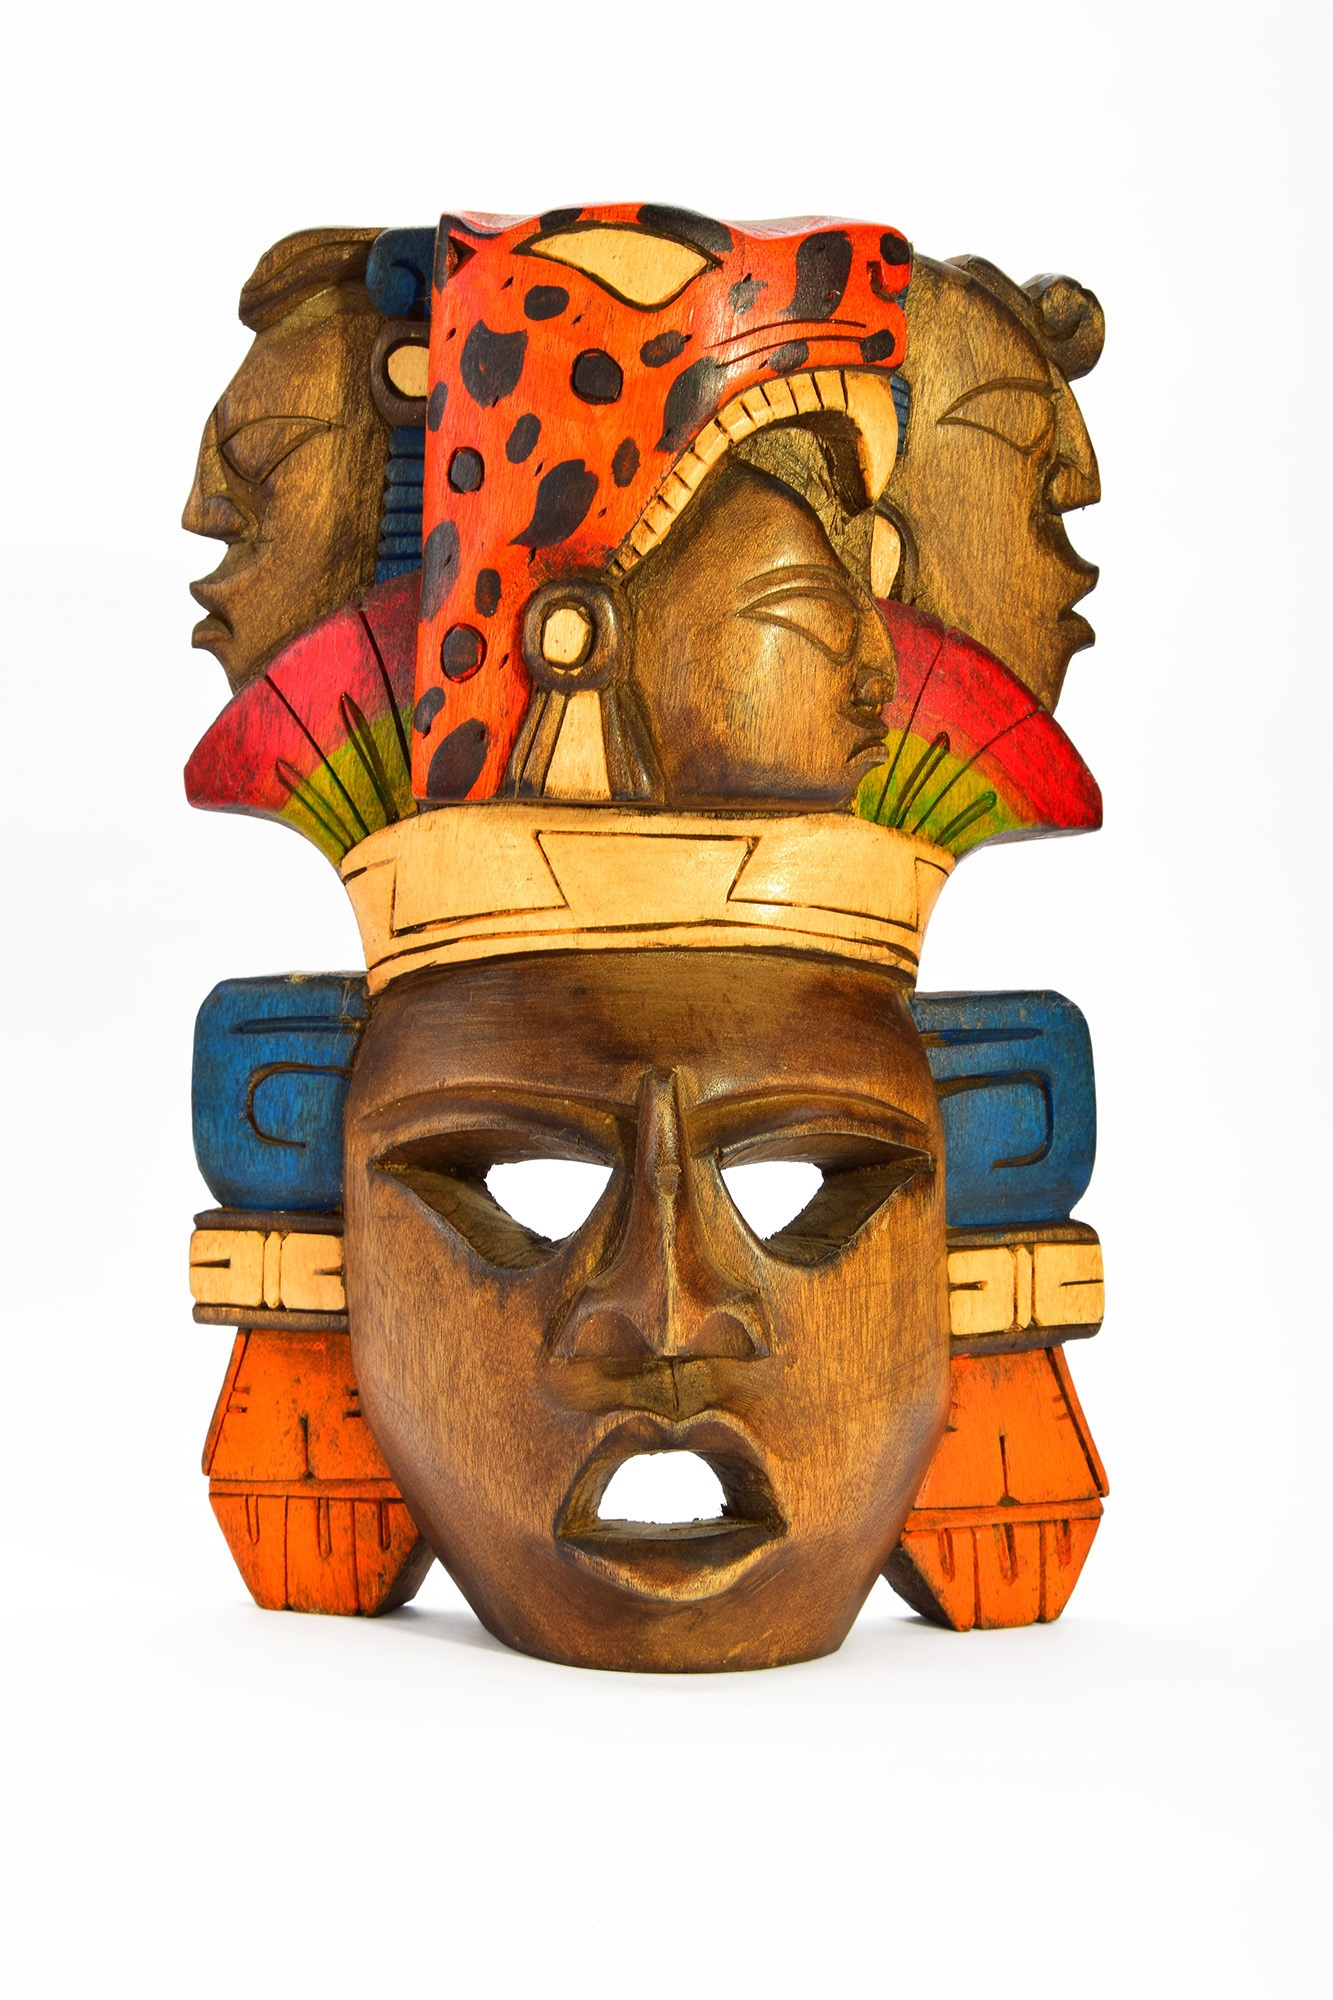
isolated, decoration, religion, human, craft, clothing, tourism, decor, headgear, peru, aztec, ornament, ethnic, earring, face, religious, full, mask, roar, illustration, wooden, original, culture, carved, handmade, painted, jaguar, decorated, heritage, historical, exotic, souvenir, colored, costume, indian, tribal, peruvian, traditional, presentation, authentic, masque, maya, cartoon, craftsmanship, panama, tiki, pagan, panamanian, feather arts